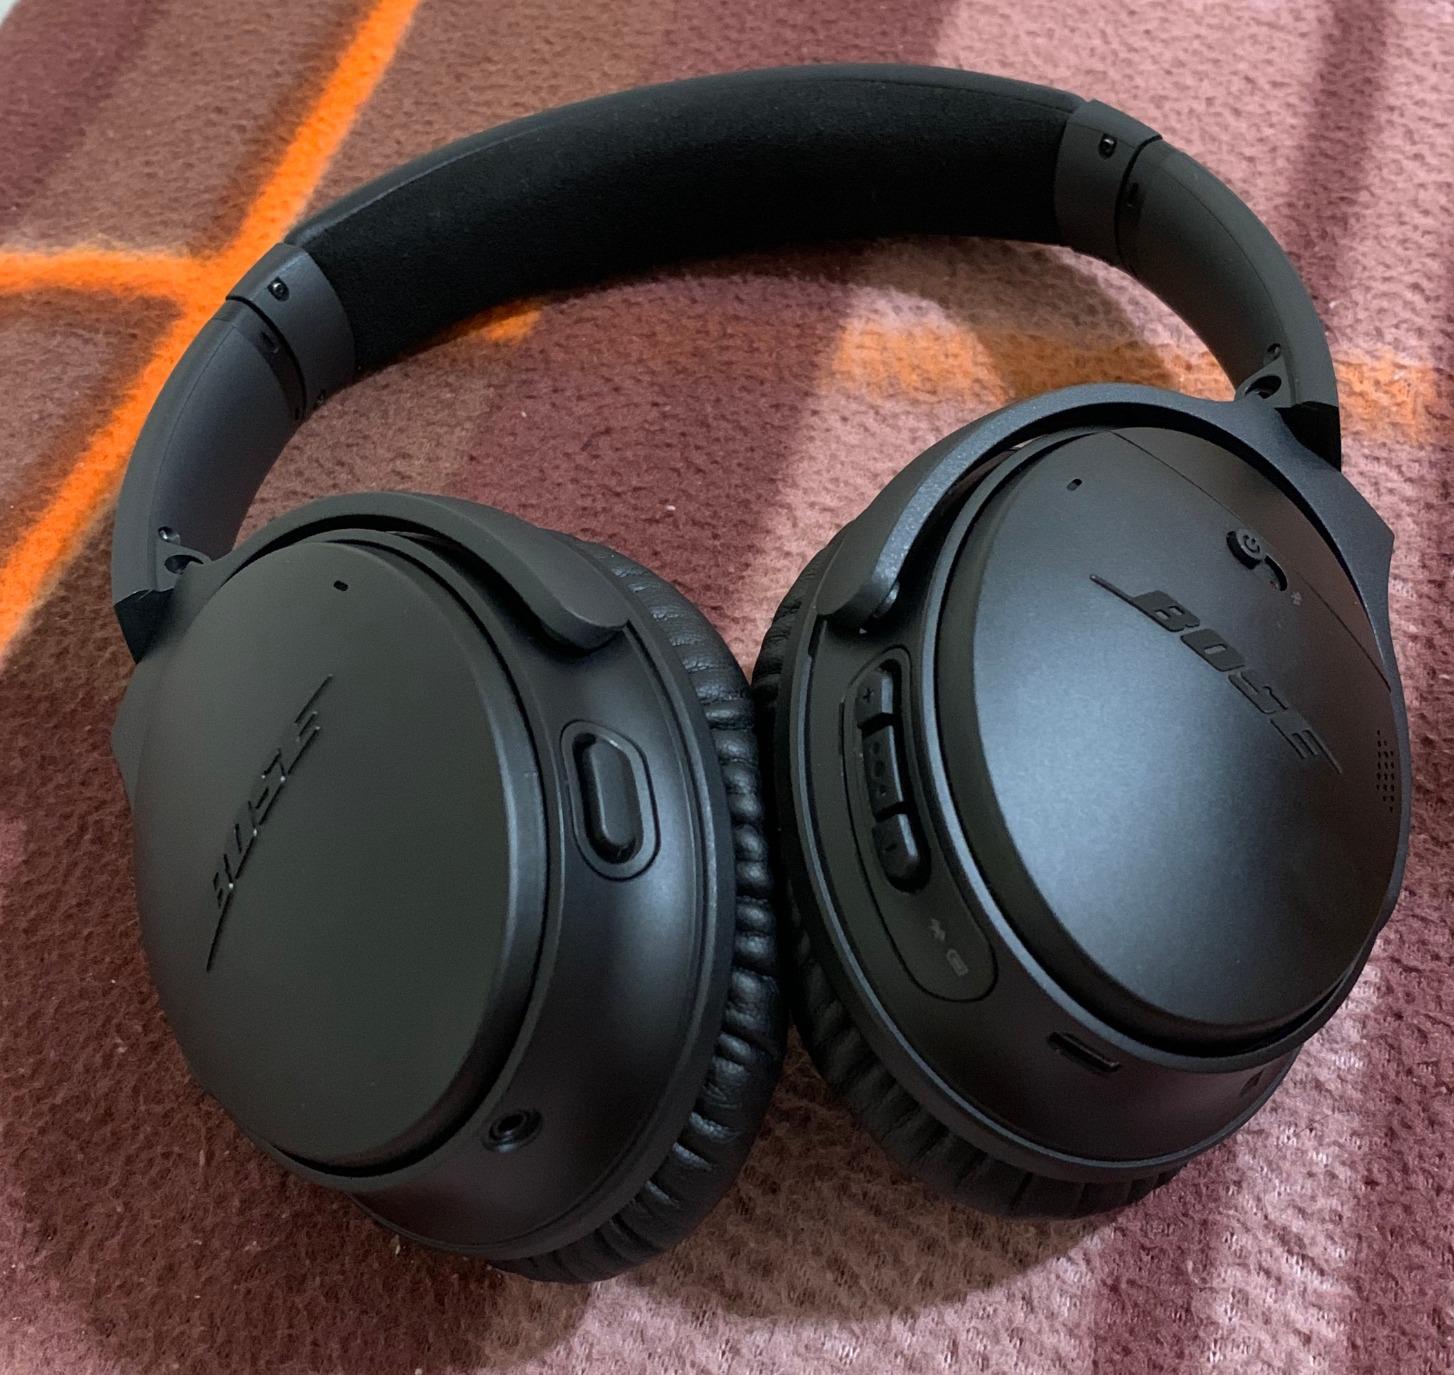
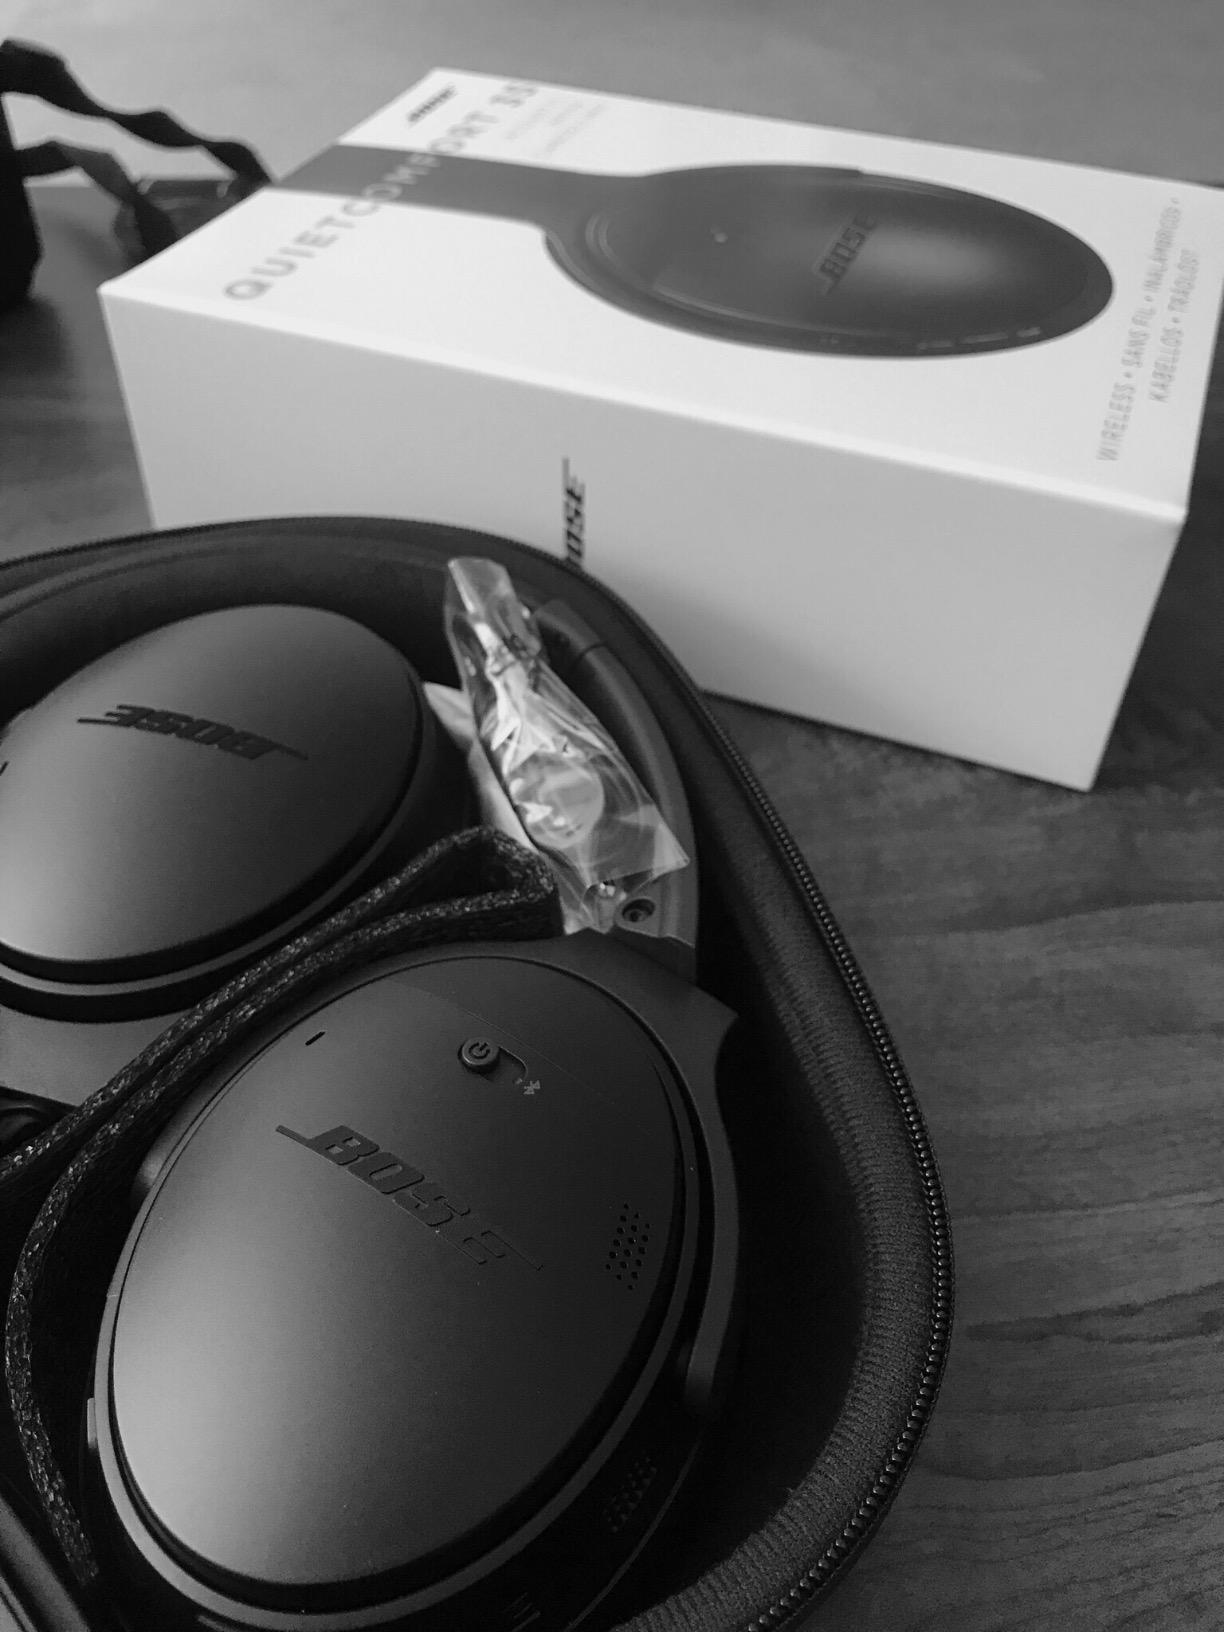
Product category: headphones
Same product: yes